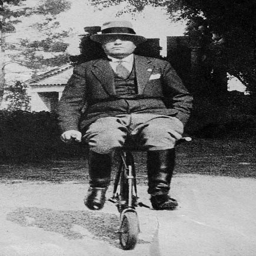
military commander on an unicycle .